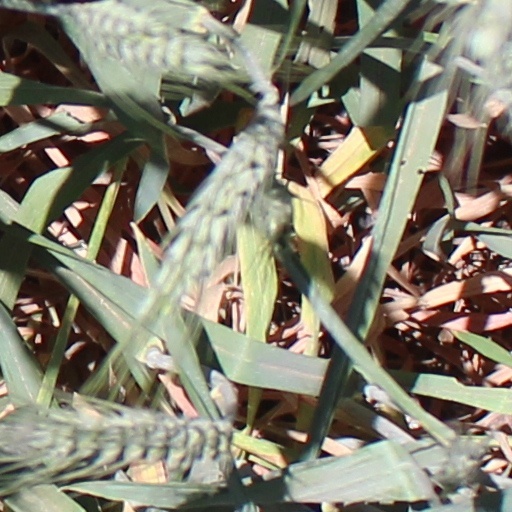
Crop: wheat